Men's parking space

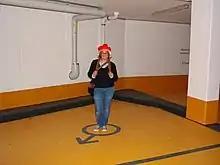
A lady with a traditional Black Forest hat occupies the spot

The Greens' youth association of Ortenau wrote an open letter against the parking spots and gender equality official Anette Klaas of the neighboring Waldshut-Tiengen district criticized them as "a foolhardy provocation".